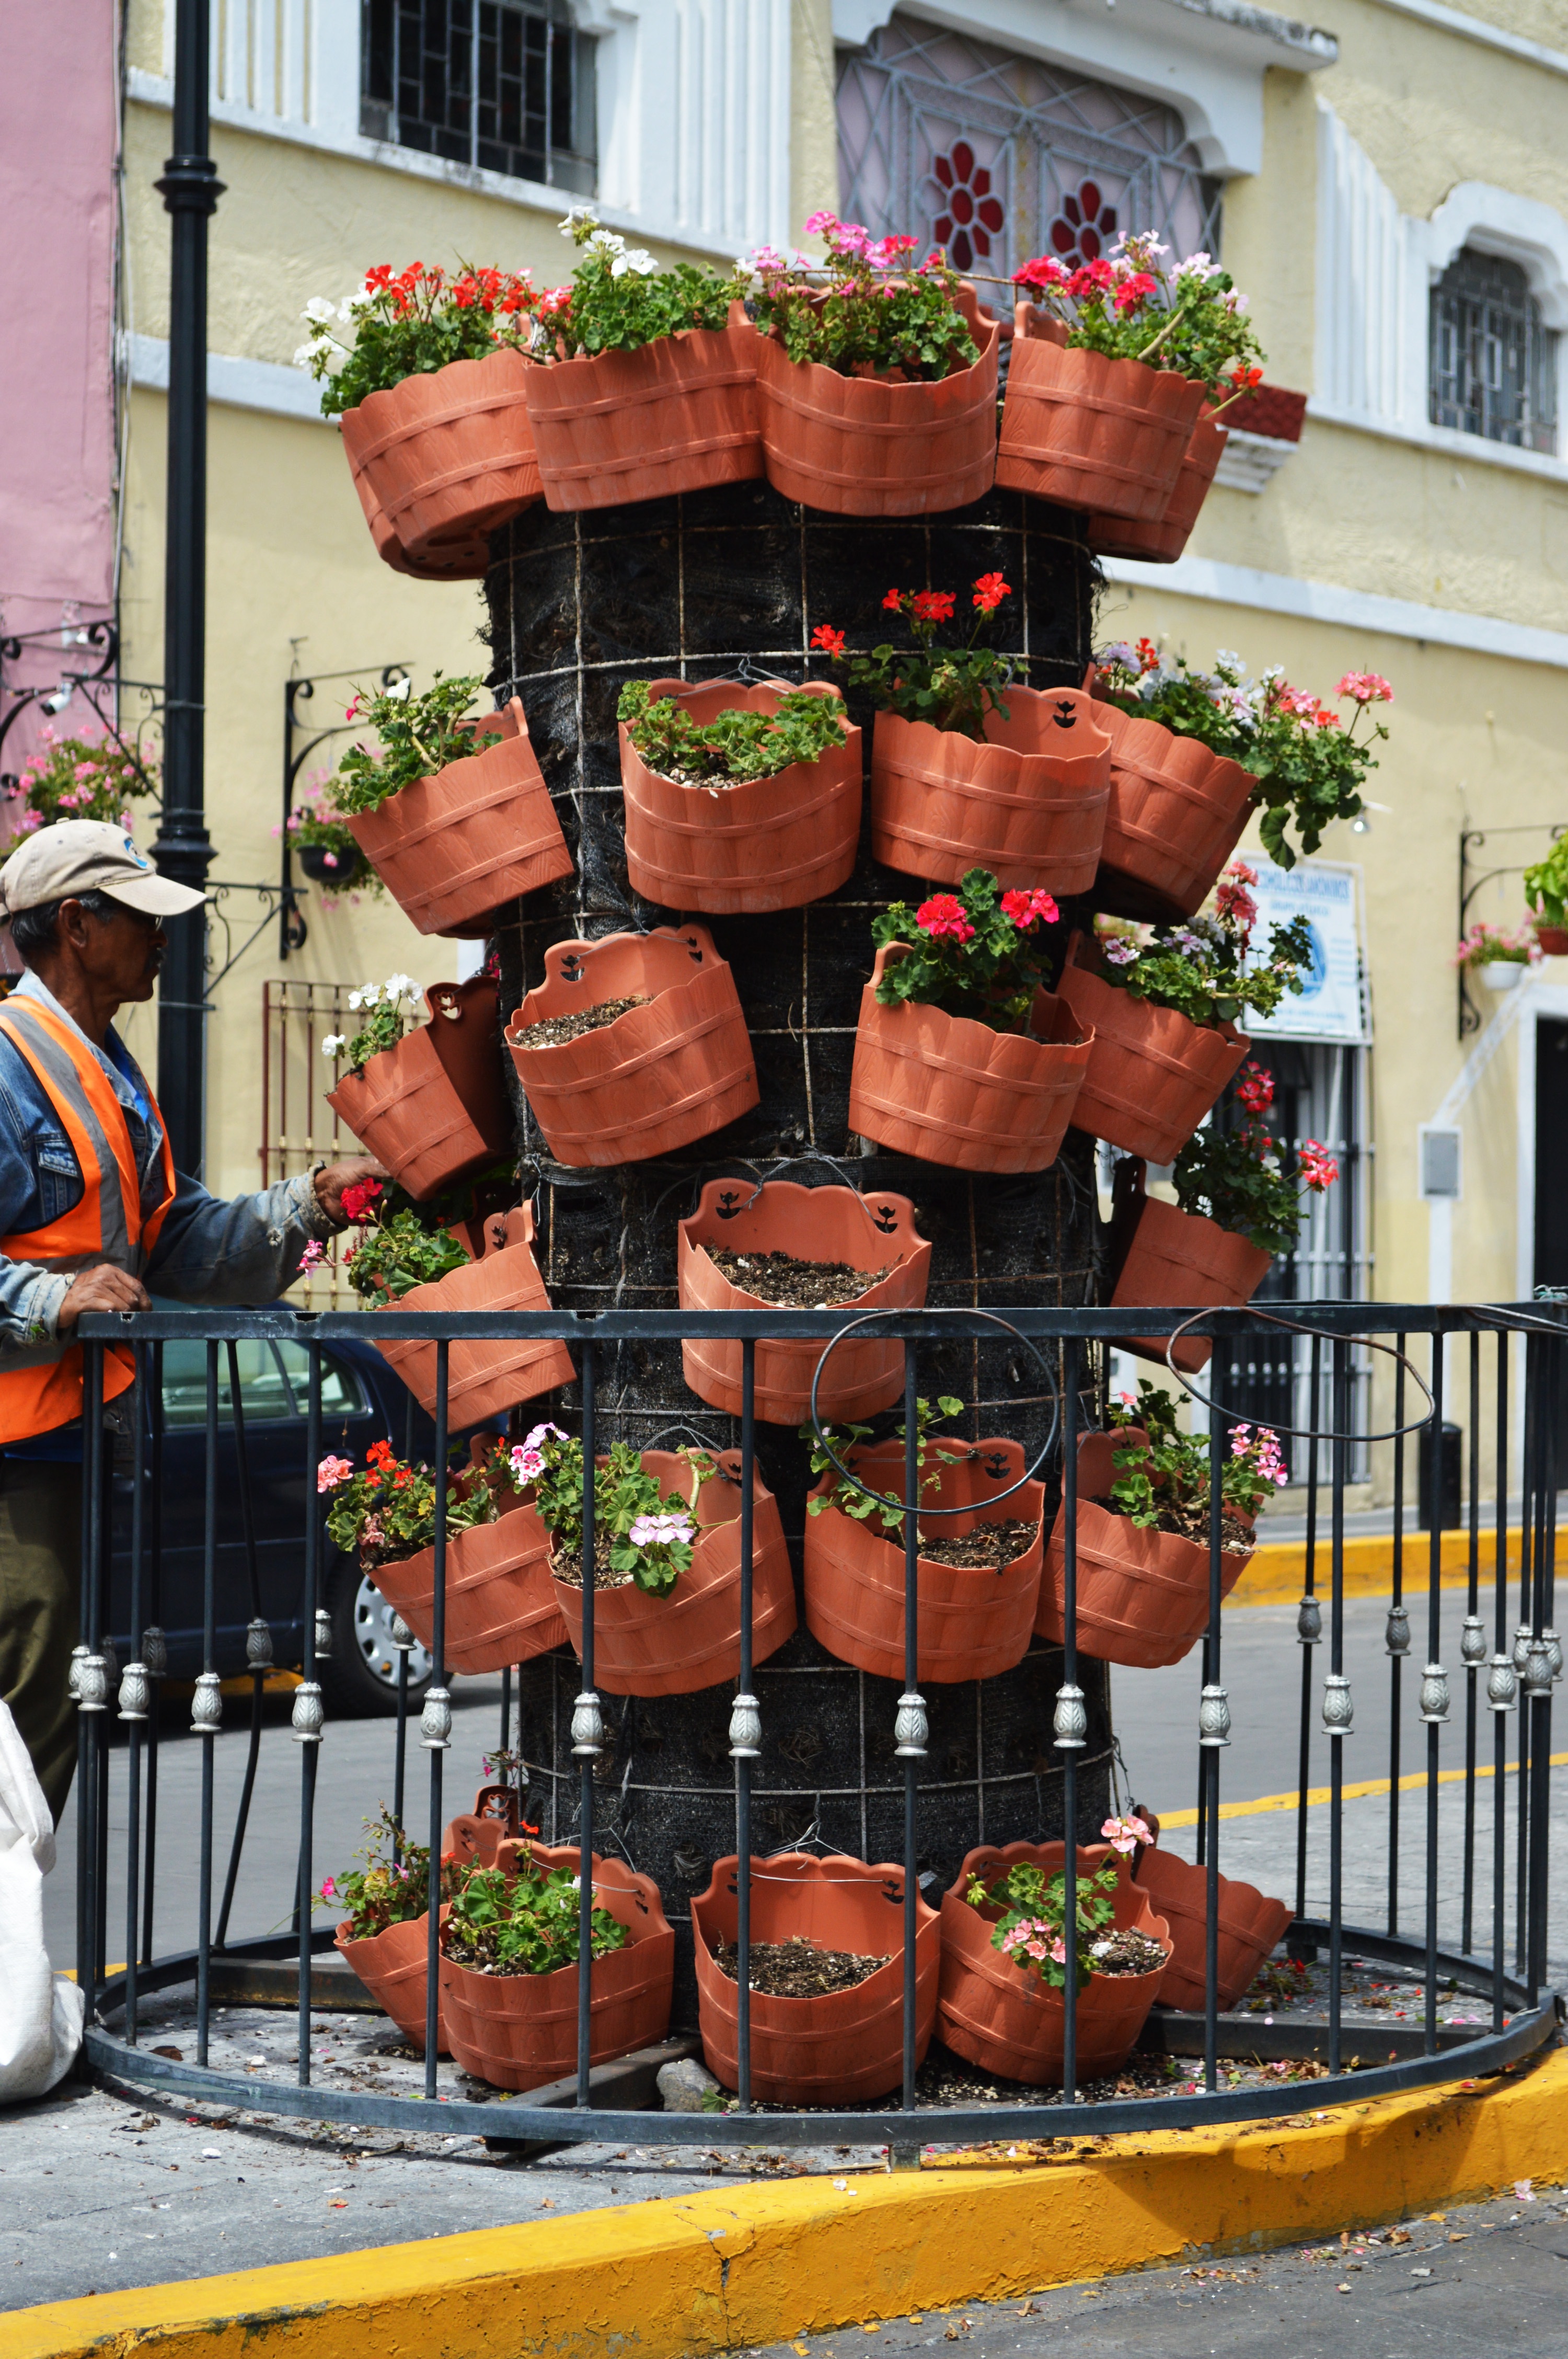
nature, plant, flower, city, food, green, market, garden, public space, flowers, decorative, pots, peoples